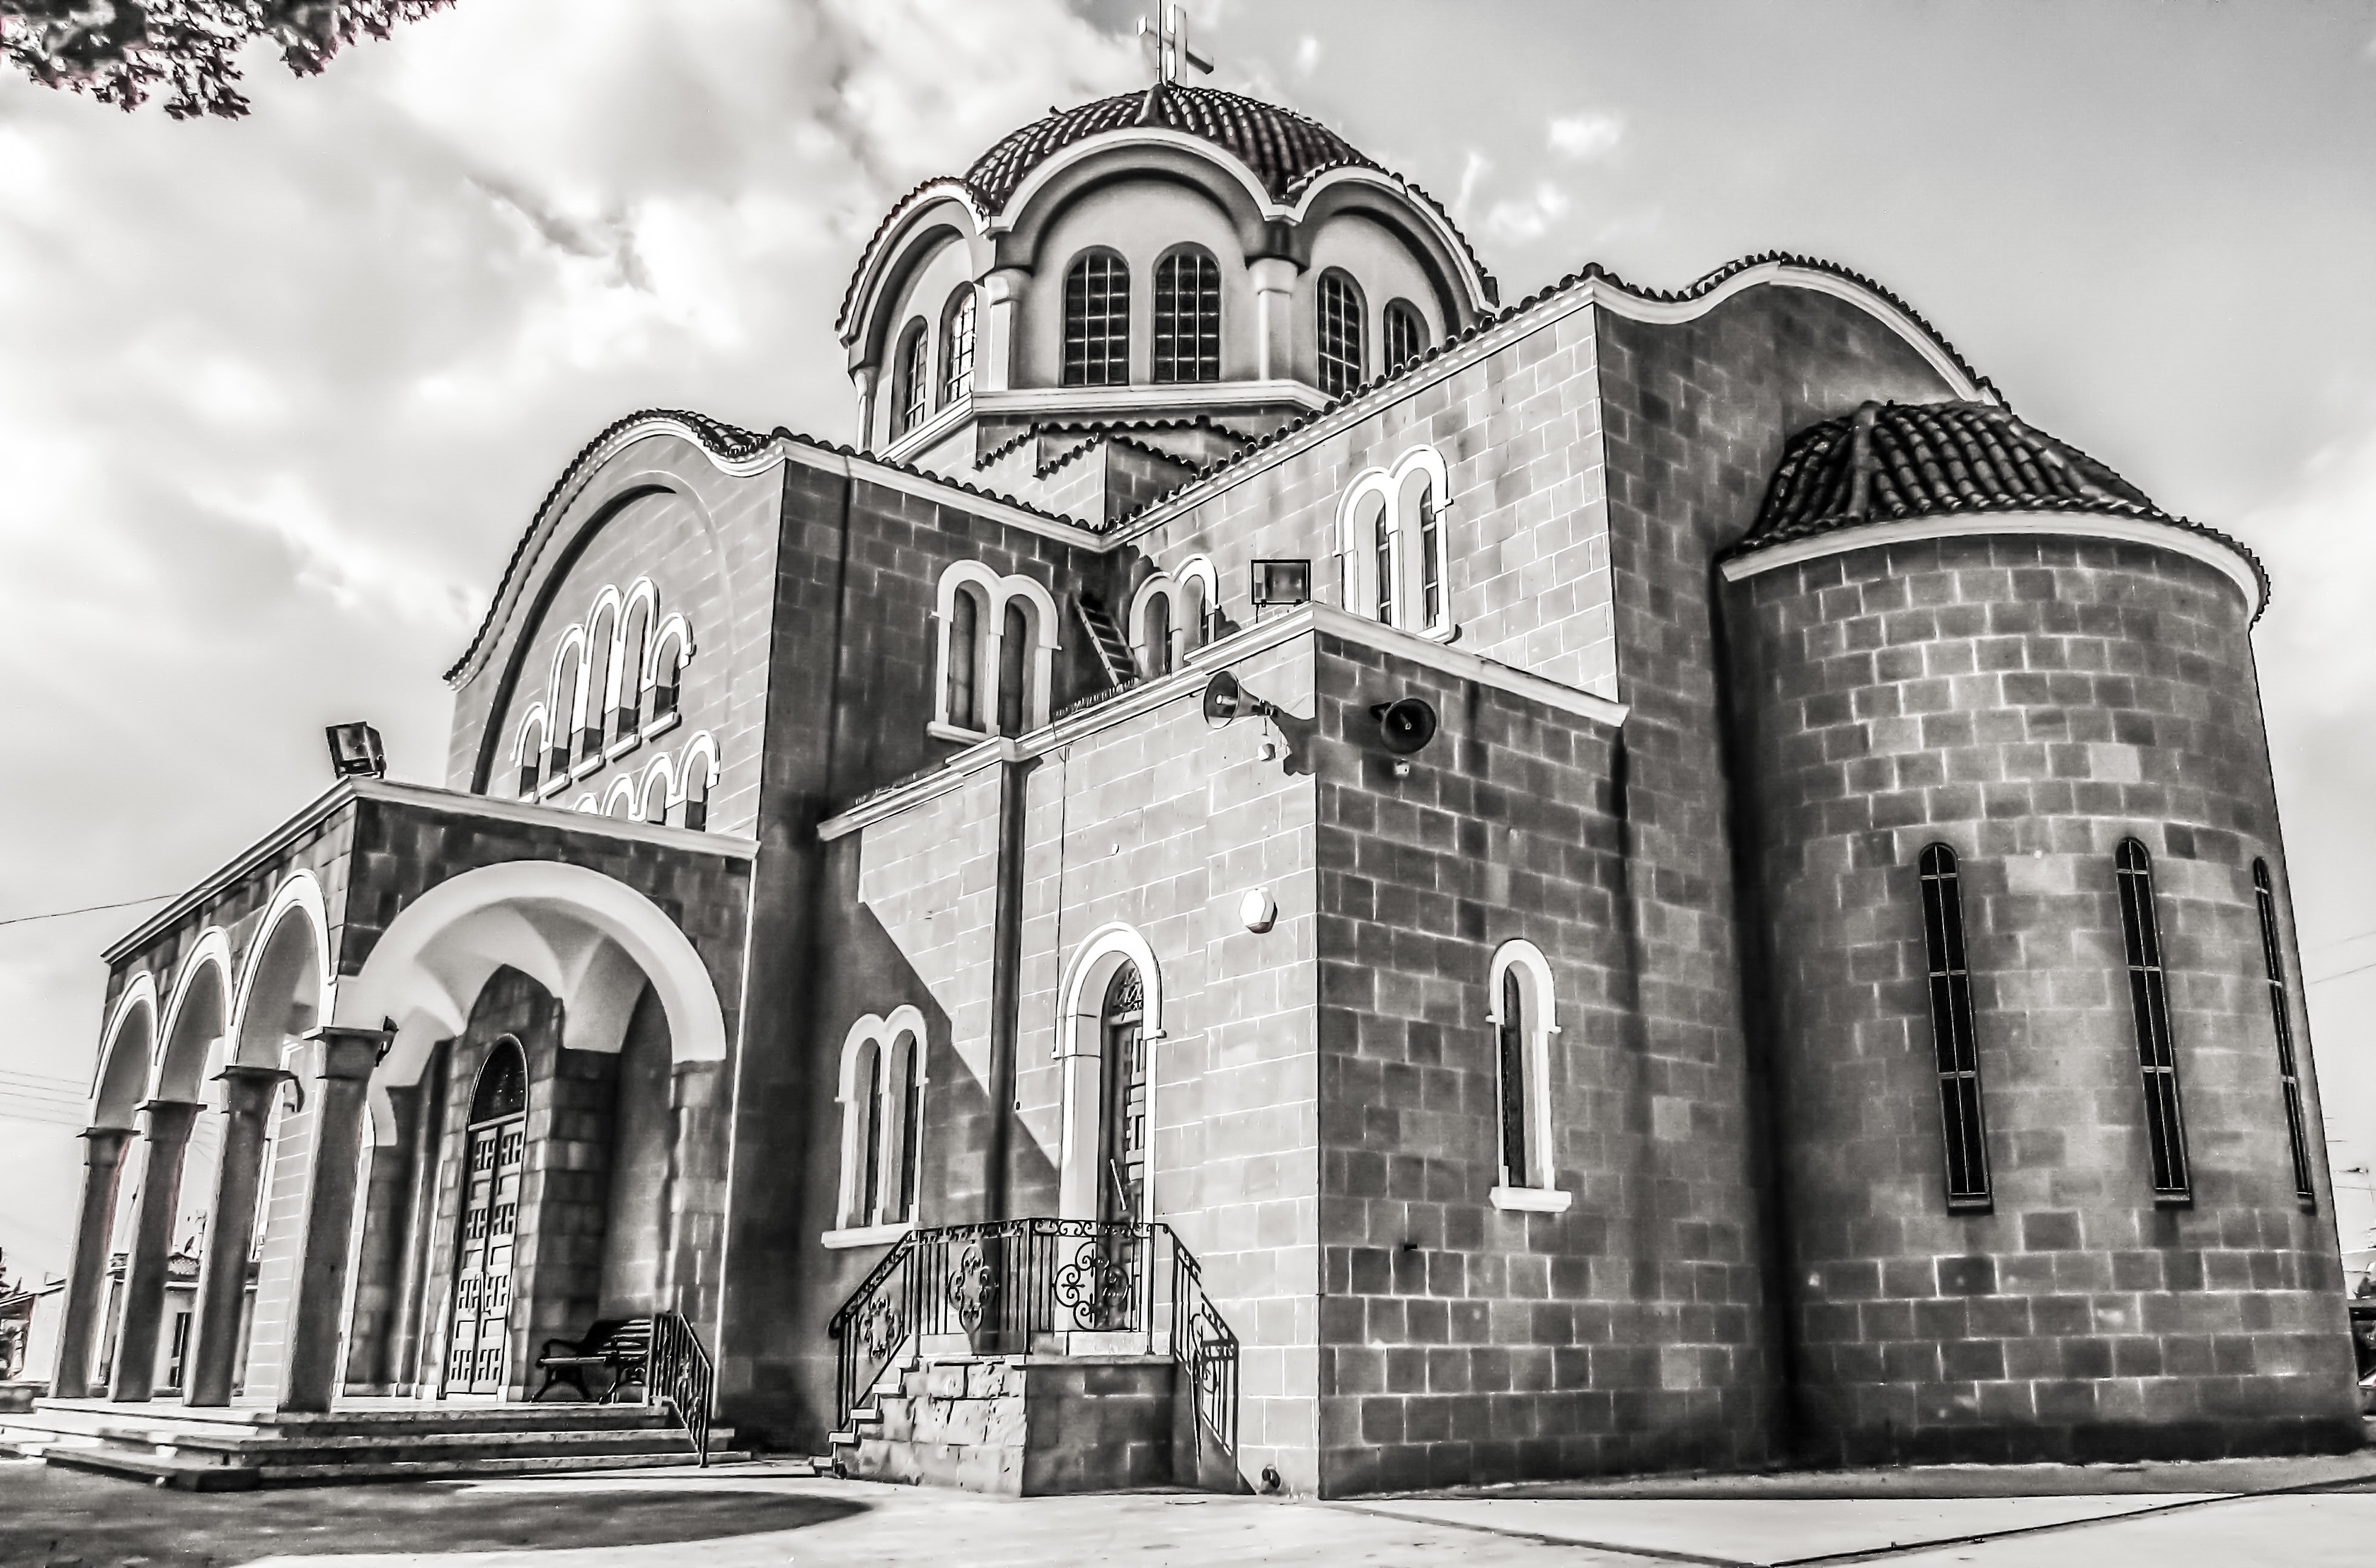
black and white, architecture, building, arch, religion, landmark, facade, church, cathedral, chapel, monochrome, place of worship, monastery, synagogue, history, orthodox, dome, cyprus, gothic architecture, frenaros, archangelos michael, monochrome photography